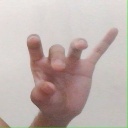
अक्षर: ओ